Tim Paine

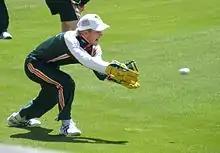
Paine playing for Tasmania in 2008

Paine is an orthodox, 'traditional' right-handed batsman who usually plays with a straight bat. He had occasionally opened the batting in one-day matches but bats at number six or seven in the Australian Test team. Paine uses his wrists and prefers to bat from the crease against spin, though he can play a wide range of shots against all forms of bowling. Paine proved his big-hitting and fast-scoring ability in the 2009–10 Australian domestic T20 tournament, where he had the second-highest scoring rate of players who scored more than 42 runs. He admitted attempting to change his batting style to something similar to former Australian wicketkeepers Adam Gilchrist and Brad Haddin before his international debut. However, he has since reverted to his former more patient game.